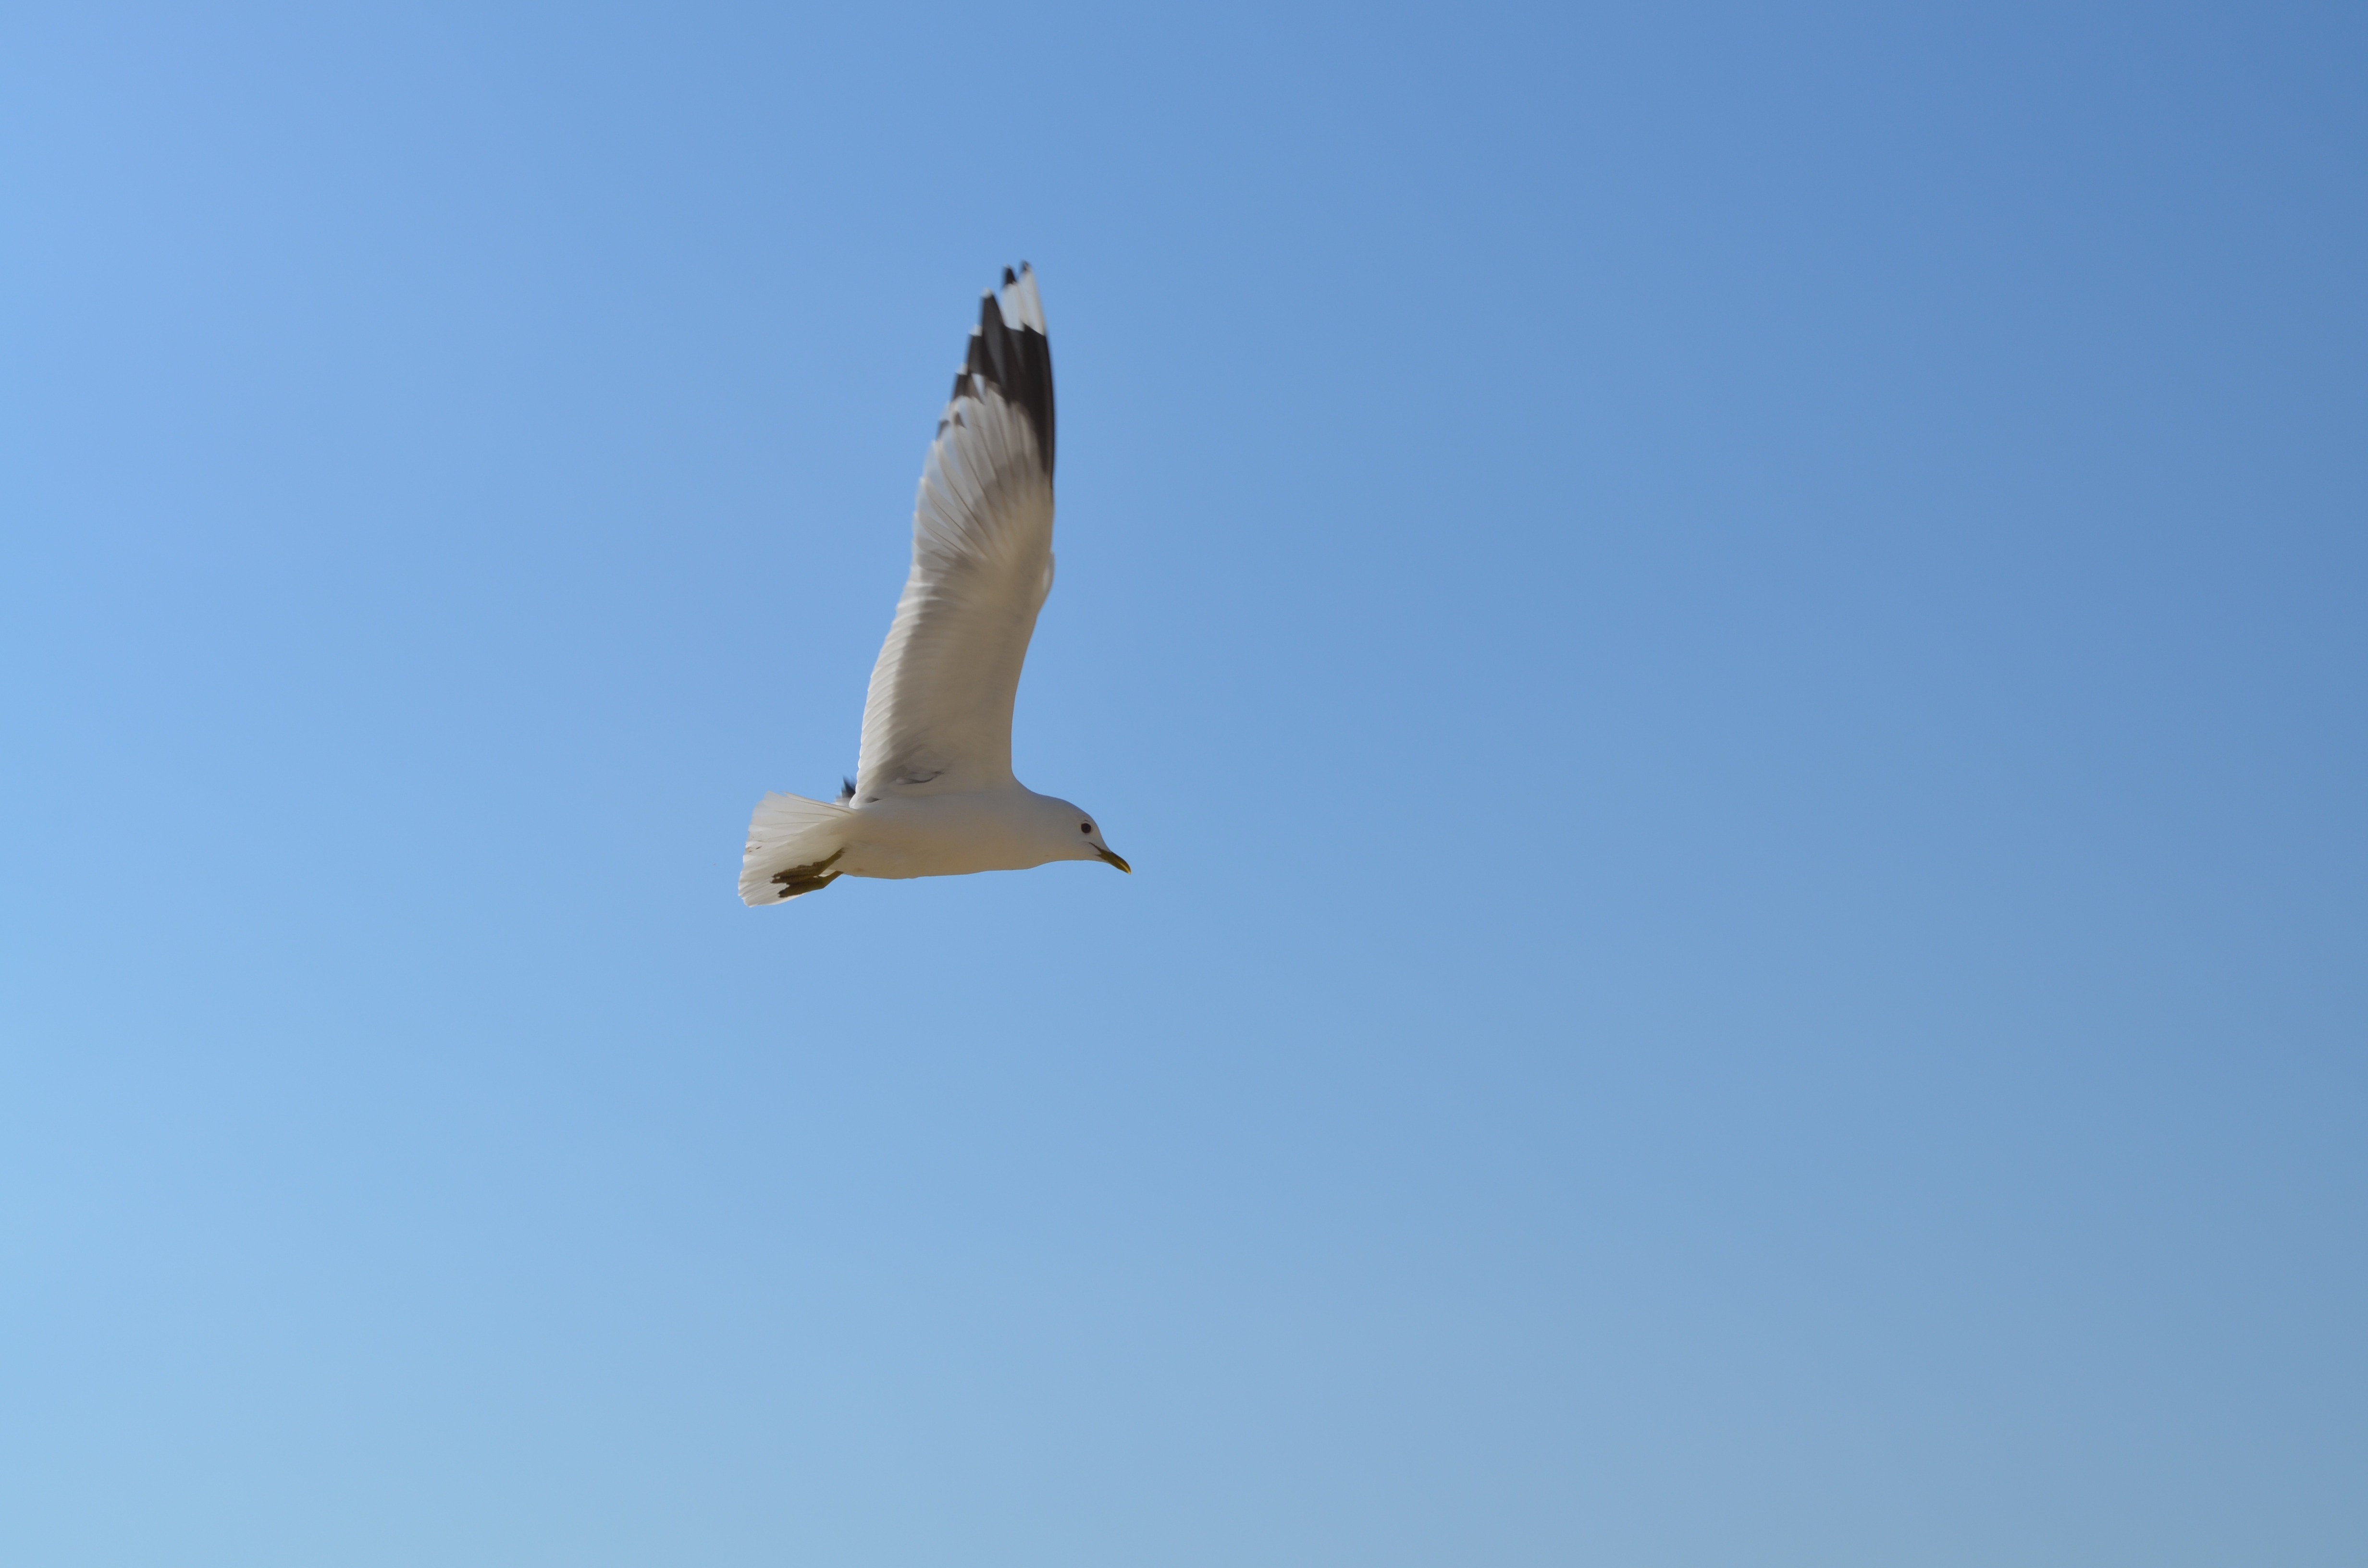
bird, wing, sky, seabird, flying, seagull, gull, flight, vertebrate, albatross, charadriiformes